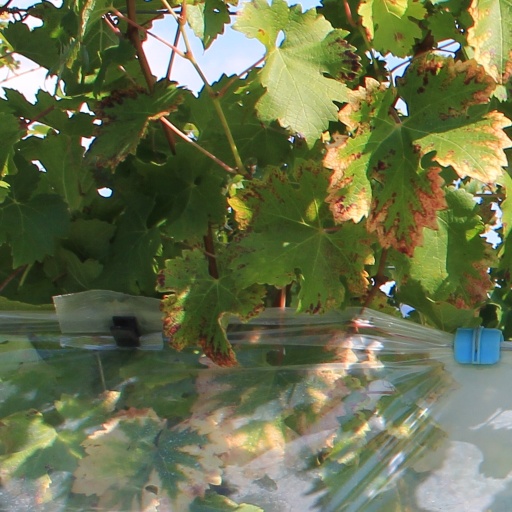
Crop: grape